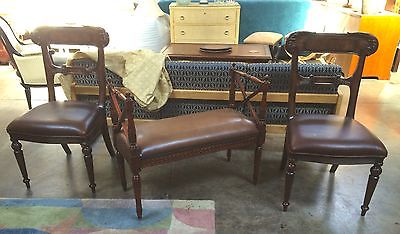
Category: cabinet